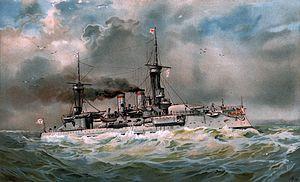
Le SMS Brandenburg est le navire de tête de la classe de cuirassés Brandenburg, composée également du Kurfürst Friedrich Wilhelm, du Weißenburg et du Wörth. Construit pour la Marine impériale allemande au début des années 1890, sur les chantiers navals de la compagnie AG Vulcan Stettin, c'est le premier cuirassé de type pré-Dreadnought construit par l'Allemagne.